Bokura ga Ita (film)

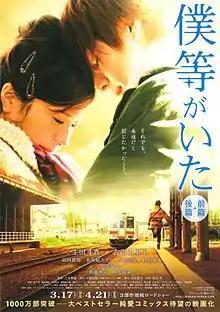
Film poster advertising this film in Japan

is a 2012 Japanese film based on the manga of the same name, "We Were There written by Yūki Obata". It is directed by the director Takahiro Miki and stars Toma Ikuta, Yuriko Yoshitaka. The film was released in two parts, with the first released in Japanese cinemas on 17 March 2012, and the second part was released on 21 April 2012.